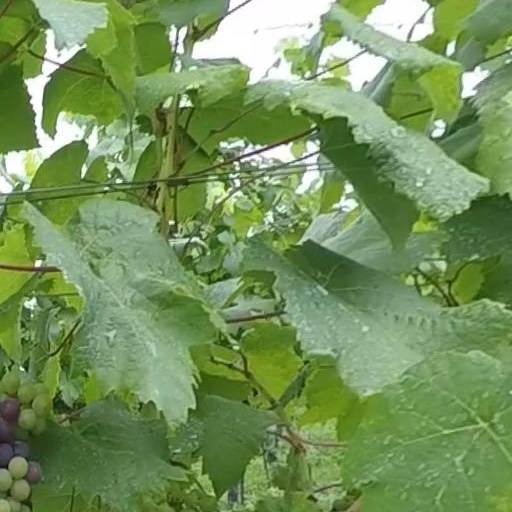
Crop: grape